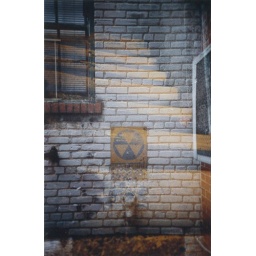
Double exposure of some steps leading down to a mysterious door way with a warning sign above on a brick wall